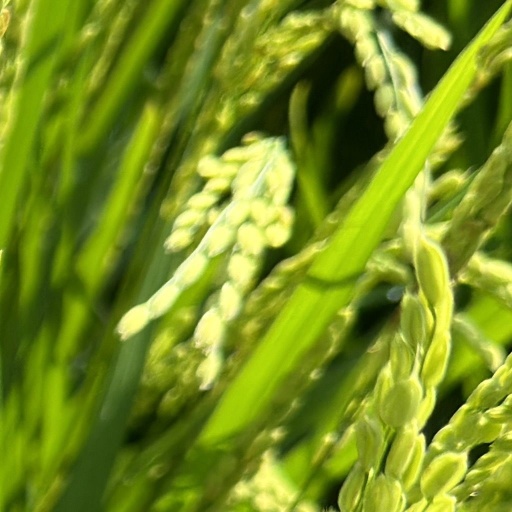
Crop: rice